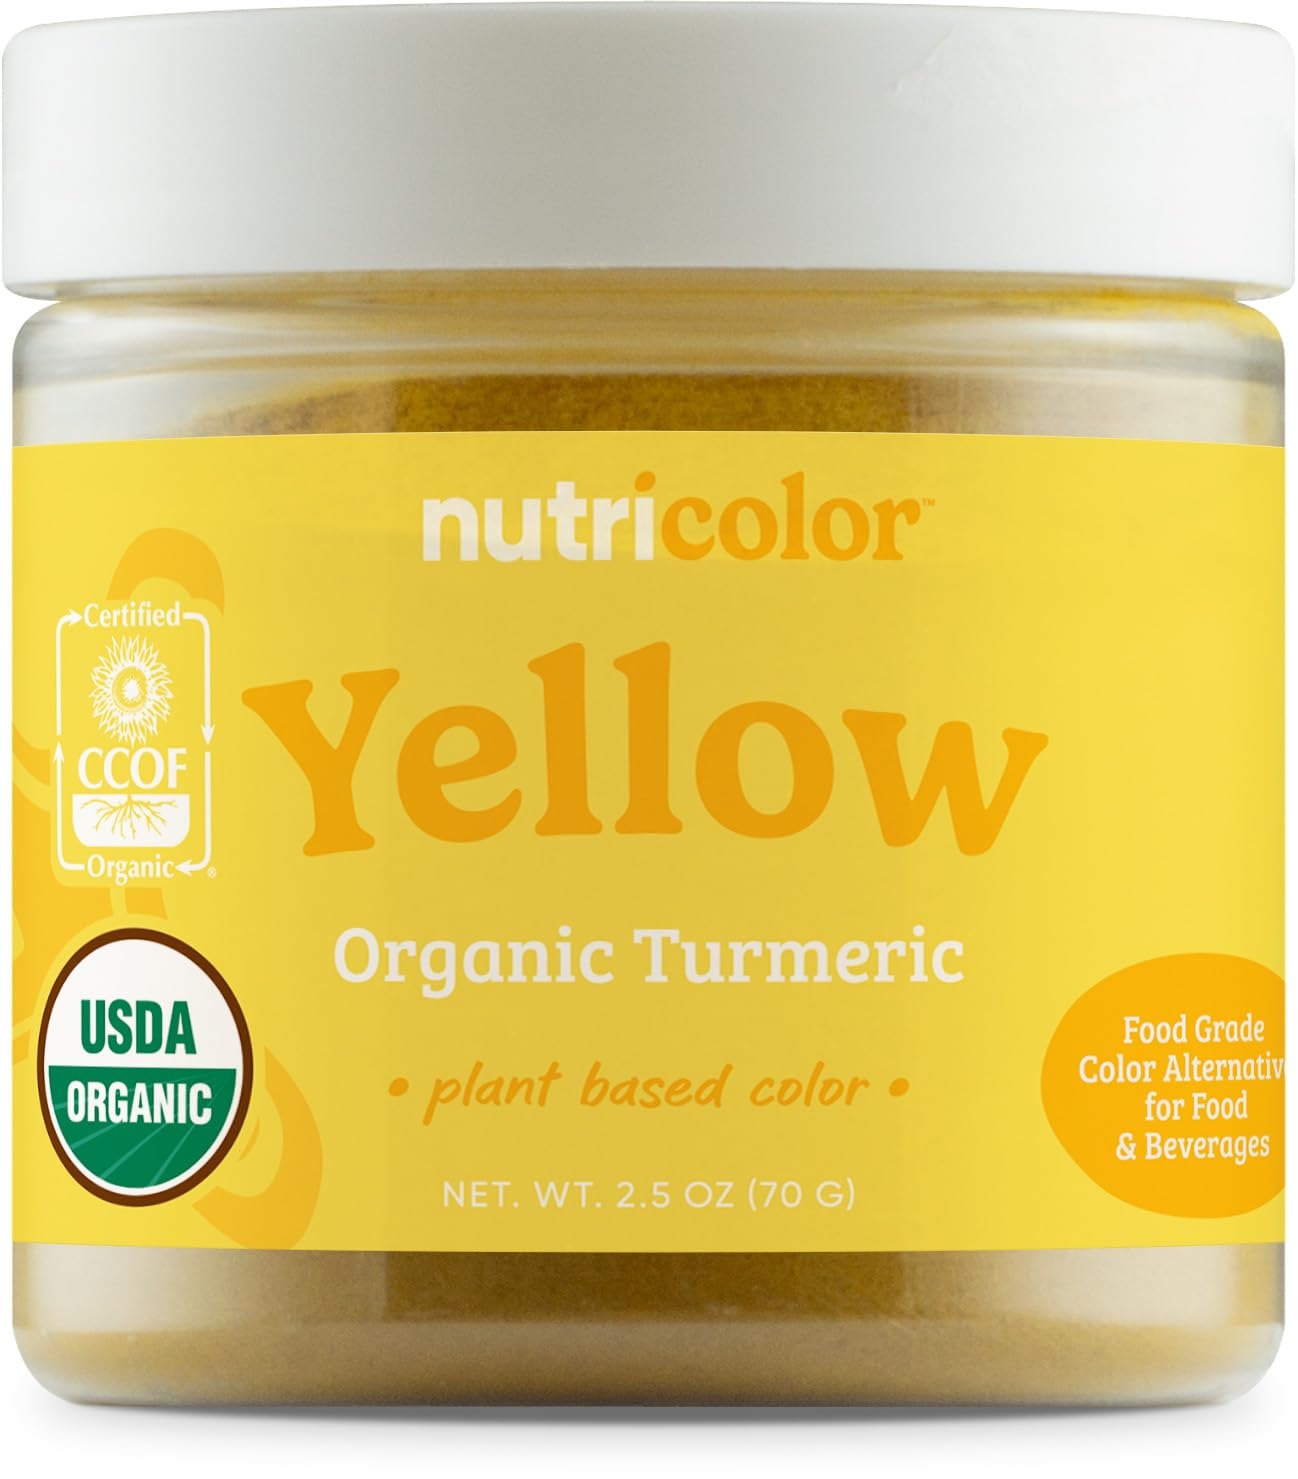
Item Name: Nutricost Yellow Plant Based Food Coloring From Organic Turmeric Powder (70 Servings) - Nutricolor Color Alternative For Food & Beverages
Bullet Point 1: Naturally derived from plants for a plant-based coloring solution.
Bullet Point 2: Made with Organic Turmeric powder for a brilliant yellow hue.
Bullet Point 3: Perfect for food and beverage use as a clean, natural color alternative.
Bullet Point 4: 70 servings per container for long-lasting value.
Bullet Point 5: Manufactured in a GMP compliant facility and third-party tested for quality.
Product Description: Nutricolor Yellow Organic Turmeric Powder offers a natural, plant-based alternative to artificial food dyes. Made from Yellow Organic Turmeric powder, this coloring is perfect for a wide range of food and beverage applications. With 70 servings per container, you’ll have plenty to work with. Produced in a GMP compliant facility and third-party tested, Nutricolor ensures quality and consistency in every batch.
Value: 2.5
Unit: Ounce

Price: 8.99